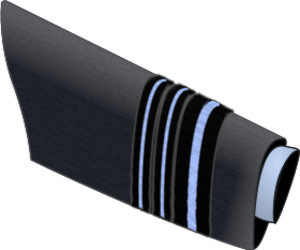
La Royal Air Force est la force aérienne de l'armée britannique. Elle forme avec la British Army et la Royal Navy les Forces armées britanniques. Sa devise est Per Ardua ad Astra qui signifie « À travers les embûches jusqu'aux étoiles ».
Les codes OTAN des grades des officiers des armées de l'air définissent des équivalences de grades entre les rangs d’officiers des armées de l'air nationales membres de l'Organisation du traité de l'Atlantique nord.